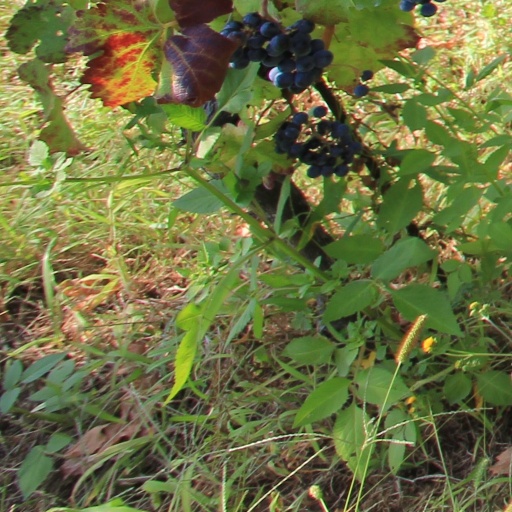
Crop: grape